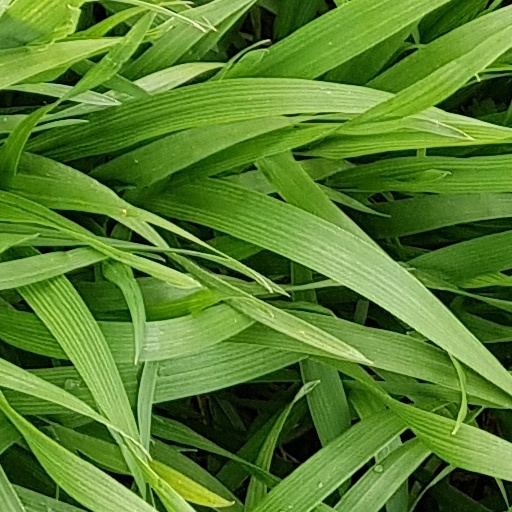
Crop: wheat